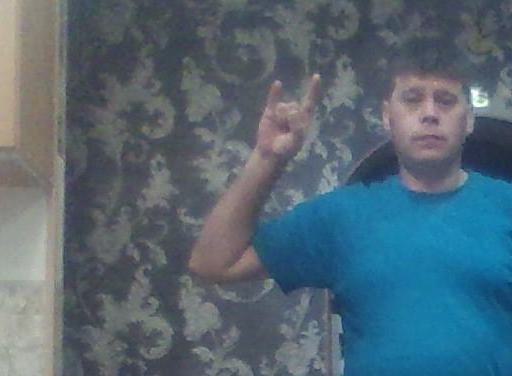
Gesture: rock